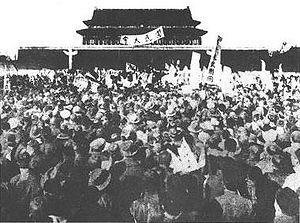
Bébé Nem ou Un numéro un pour emporter au Québec est le 12ᵉ épisode de la saison 16 de la série télévisée d'animation Les Simpson.
1926 est une année commune commençant un vendredi.